My Guitar Princess

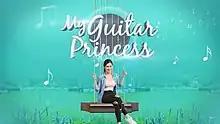
Title card

My Guitar Princess is a 2018 Philippine television drama romance musical series broadcast by GMA Network. Directed by Nick Olanka, it stars Julie Anne San Jose in the title role. It premiered on May 7, 2018 on the network's afternoon line up. The series concluded on July 13, 2018 with a total of 50 episodes.